Cellphone surveillance

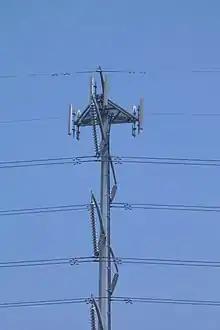
A typical cell tower mounted on electric lines.

Dirtbox is a technology similar to Stingrays that are usually mounted on aerial vehicles that can mimic cell sites and also jam signals. The device uses an IMSI-catcher and is claimed to be able to bypass cryptographic encryption by getting IMSI numbers and ESNs (electronic serial numbers).